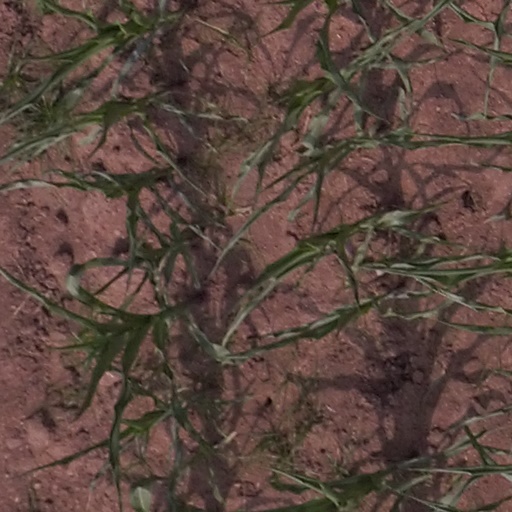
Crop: maize; corn